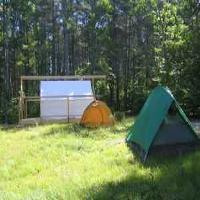
Weather: sun or clear